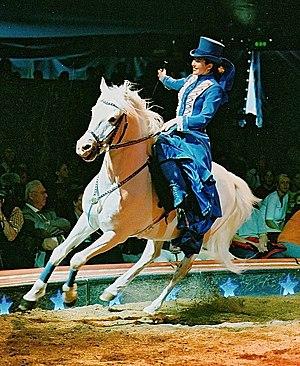
Au Cirque National Suisse
La famille Fratellini est une famille d'artistes de cirque d'origine italienne, dont trois frères, Paul, François et Albert, furent des clowns mondialement célèbres entre 1909 et 1940.